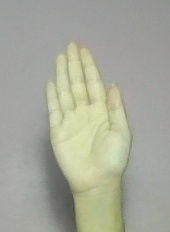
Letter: seen